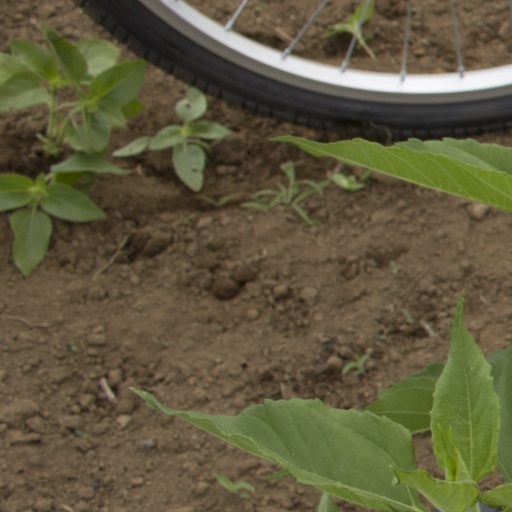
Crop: Jerusalem artichoke